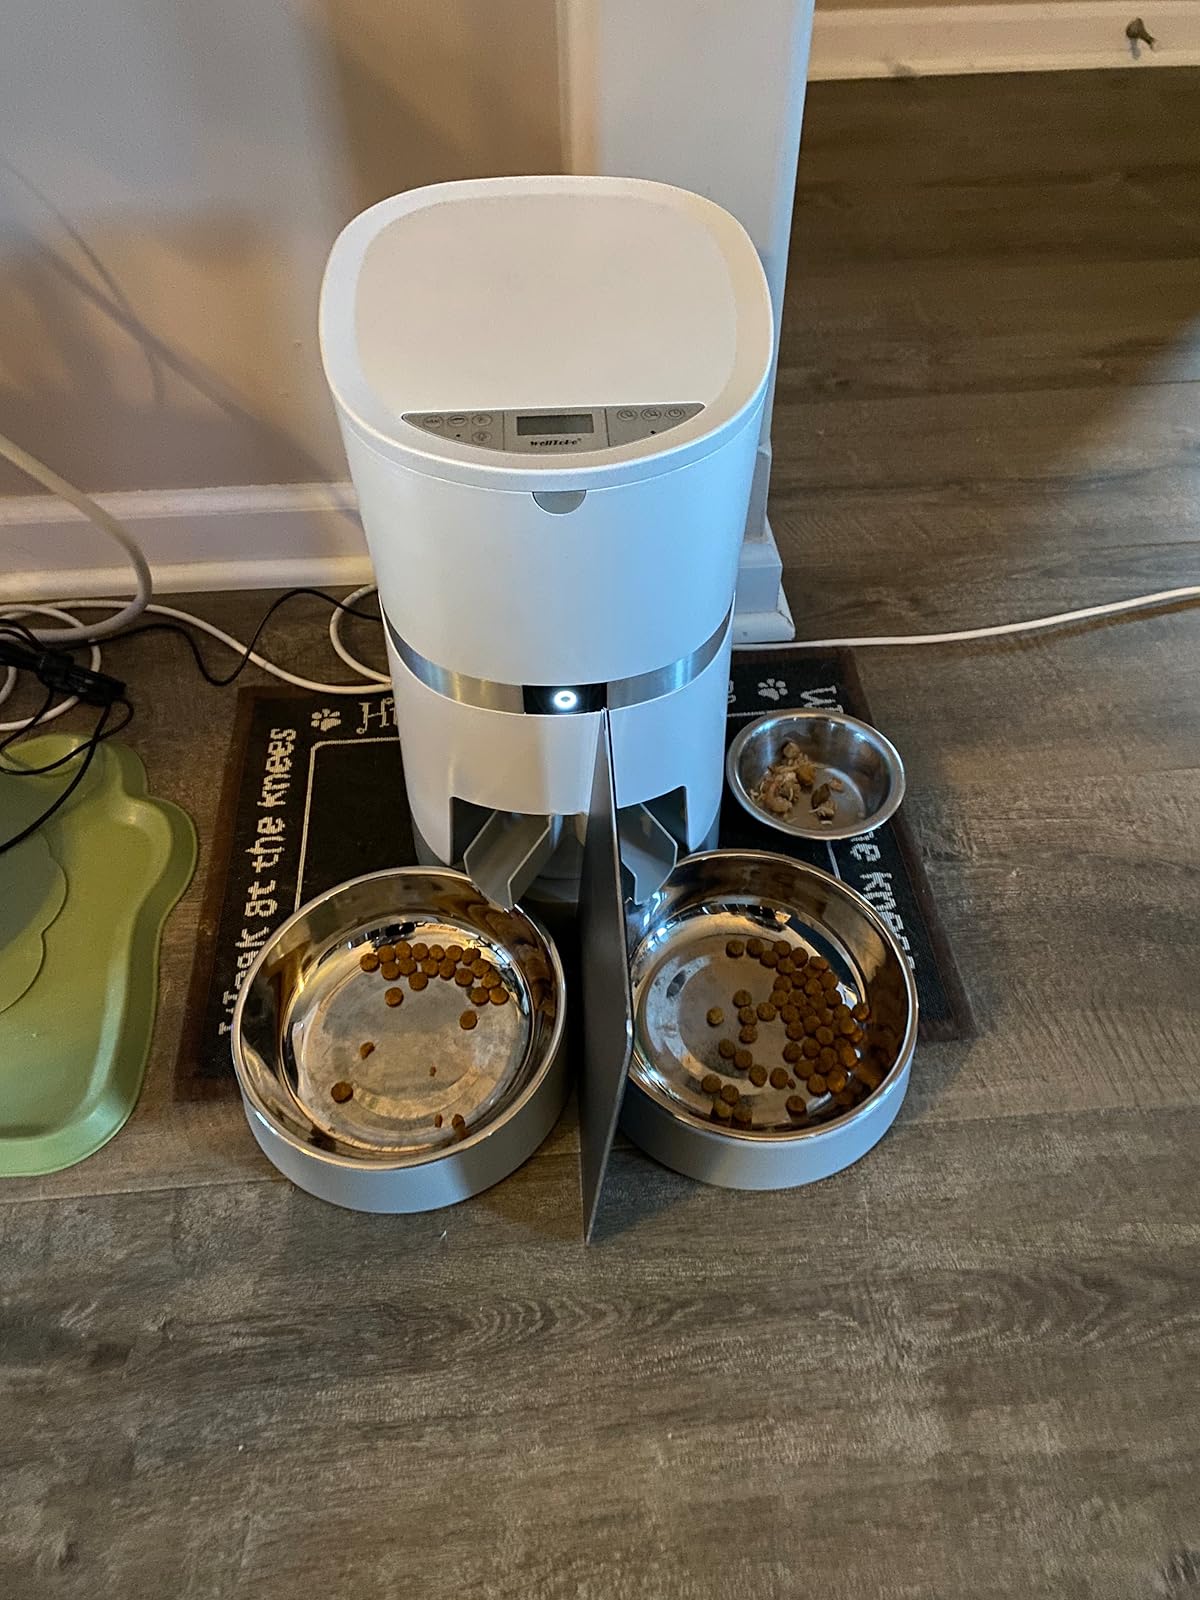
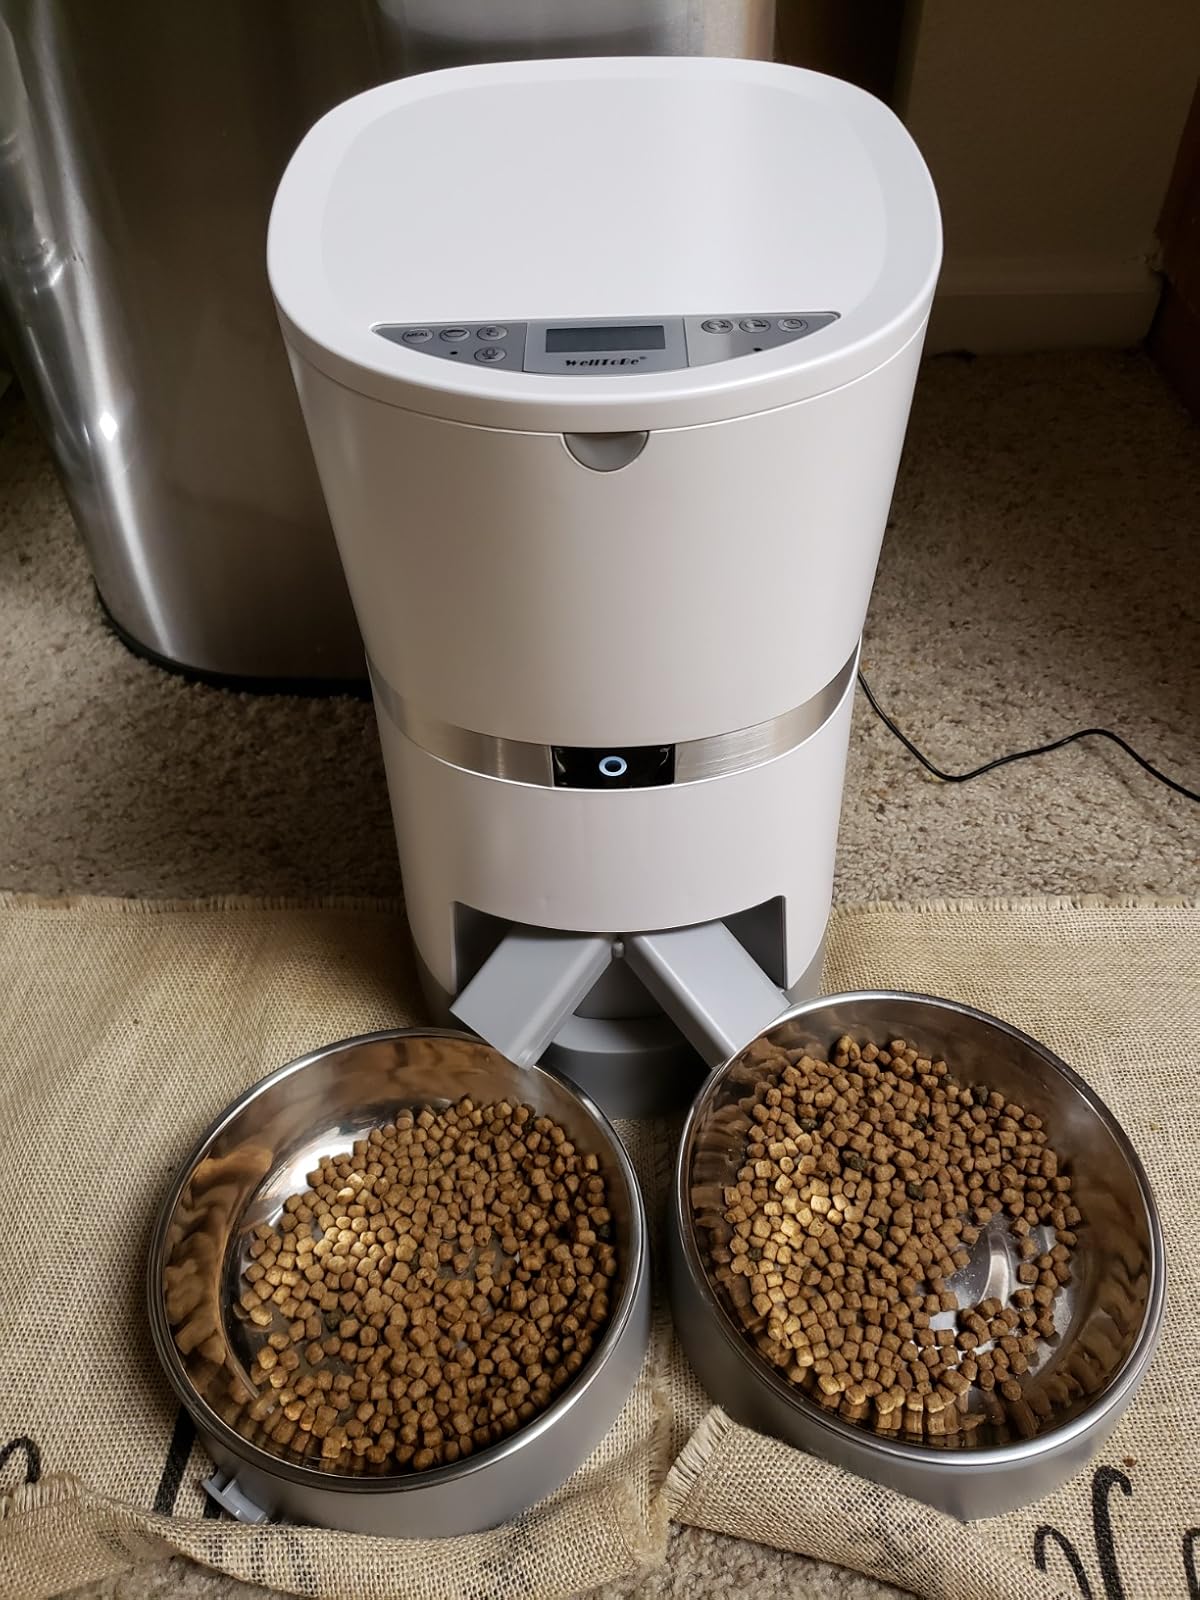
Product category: items_feeder
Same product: yes